Anna Chapman

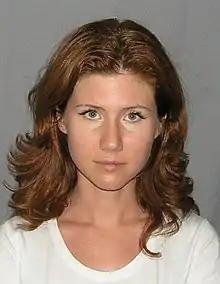
Chapman's 2010 mugshot

In 2009, Chapman moved to New York, taking up residence at 20 Exchange Place, one block from Wall Street in Manhattan. Her LinkedIn social networking site profile identified her as CEO of PropertyFinder LLC, a website selling real estate internationally. Her husband Alex stated that Anna told him the enterprise was continually in debt for the first couple of years. But suddenly in 2009, she had as many as 50 employees and a successful business.